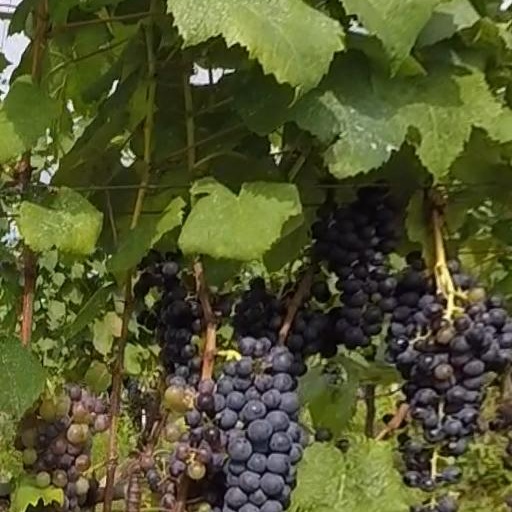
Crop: grape